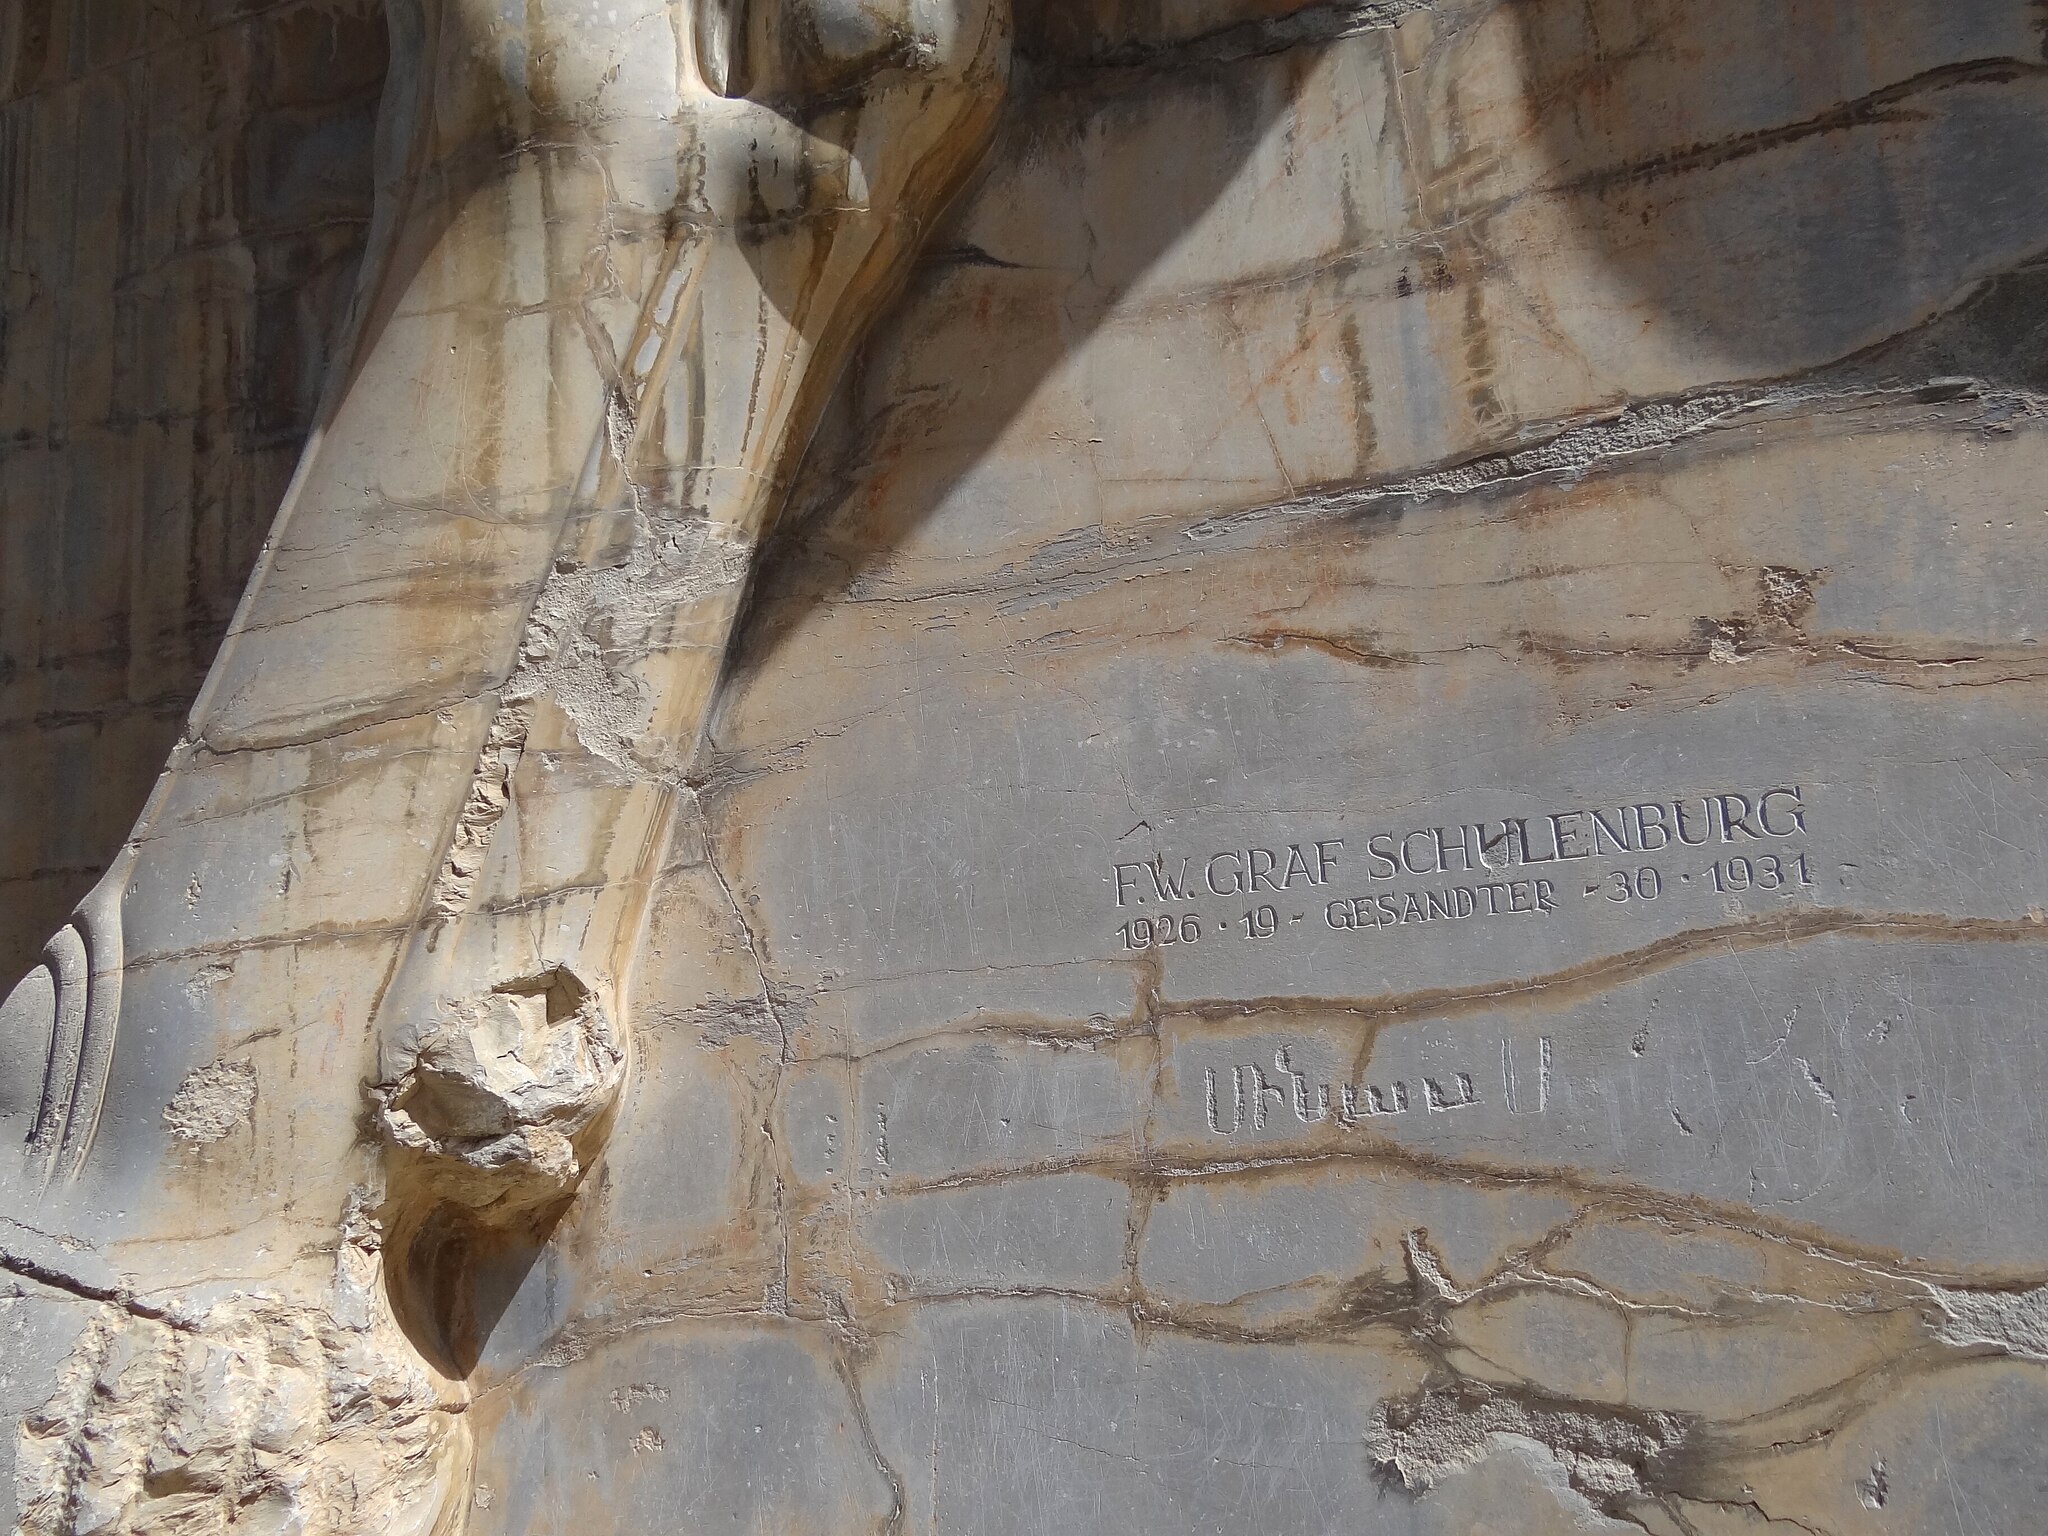
Title: Foreleg of Bull Statuary with Graffito of 1931 German Visitor - Gate of All Nations - Persepolis - Central Iran (7427756250) (2)
Description: Foreleg of Bull Statuary with Graffito of 1931 German Visitor - Gate of All Nations - Persepolis - Central Iran
Date: 2012-06-18 23:24
Categories: Friedrich Werner von der Schulenburg, Photographs by Adam Jones, Flickr images reviewed by FlickreviewR 2, 2012 in Persepolis, Gate of All Nations (graffiti)